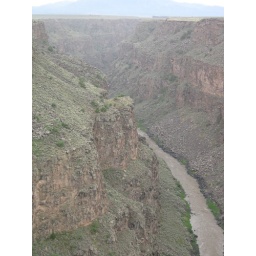
Outside Taos, 650 feet above the Rio Grande River... We went river rafting right below the bridge in the Taos Box....